Dehradun Jan Shatabdi Express

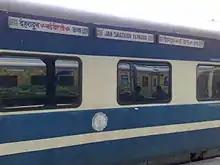
12055 Janshatabdi Express – AC Chair Car coach

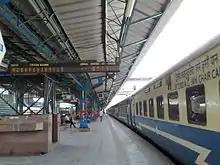
12055 Jan Shatabdi Express at New Delhi

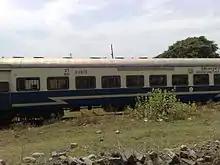
12055 Jan Shatabdi Express – Second Jan Chair Car

It is hauled end to end by a WAP-5 / WAP-7 engine from the Ghaziabad electric loco shed. Earlier it used to be hauled by a WDM-3A / WDP-3A from Tughlakabad diesel loco shed.